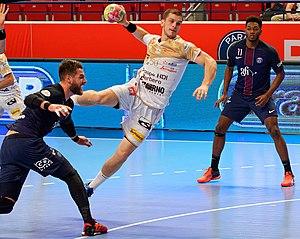
Rencontre de championnat de LidlStarLigue entre le PSG et St Raphaël. A Coubertin, le 8 décembre 2016.
Artsem Karalek, né le 20 février 1996 à Hrodna, est un joueur de handball biélorusse. Il évolue au sein du club polonais du KS Kielce et est international biélorusse. Il a également évolué deux saisons au Saint-Raphaël VHB avec lequel il a atteint la finale de la Coupe EHF 2017-2018.